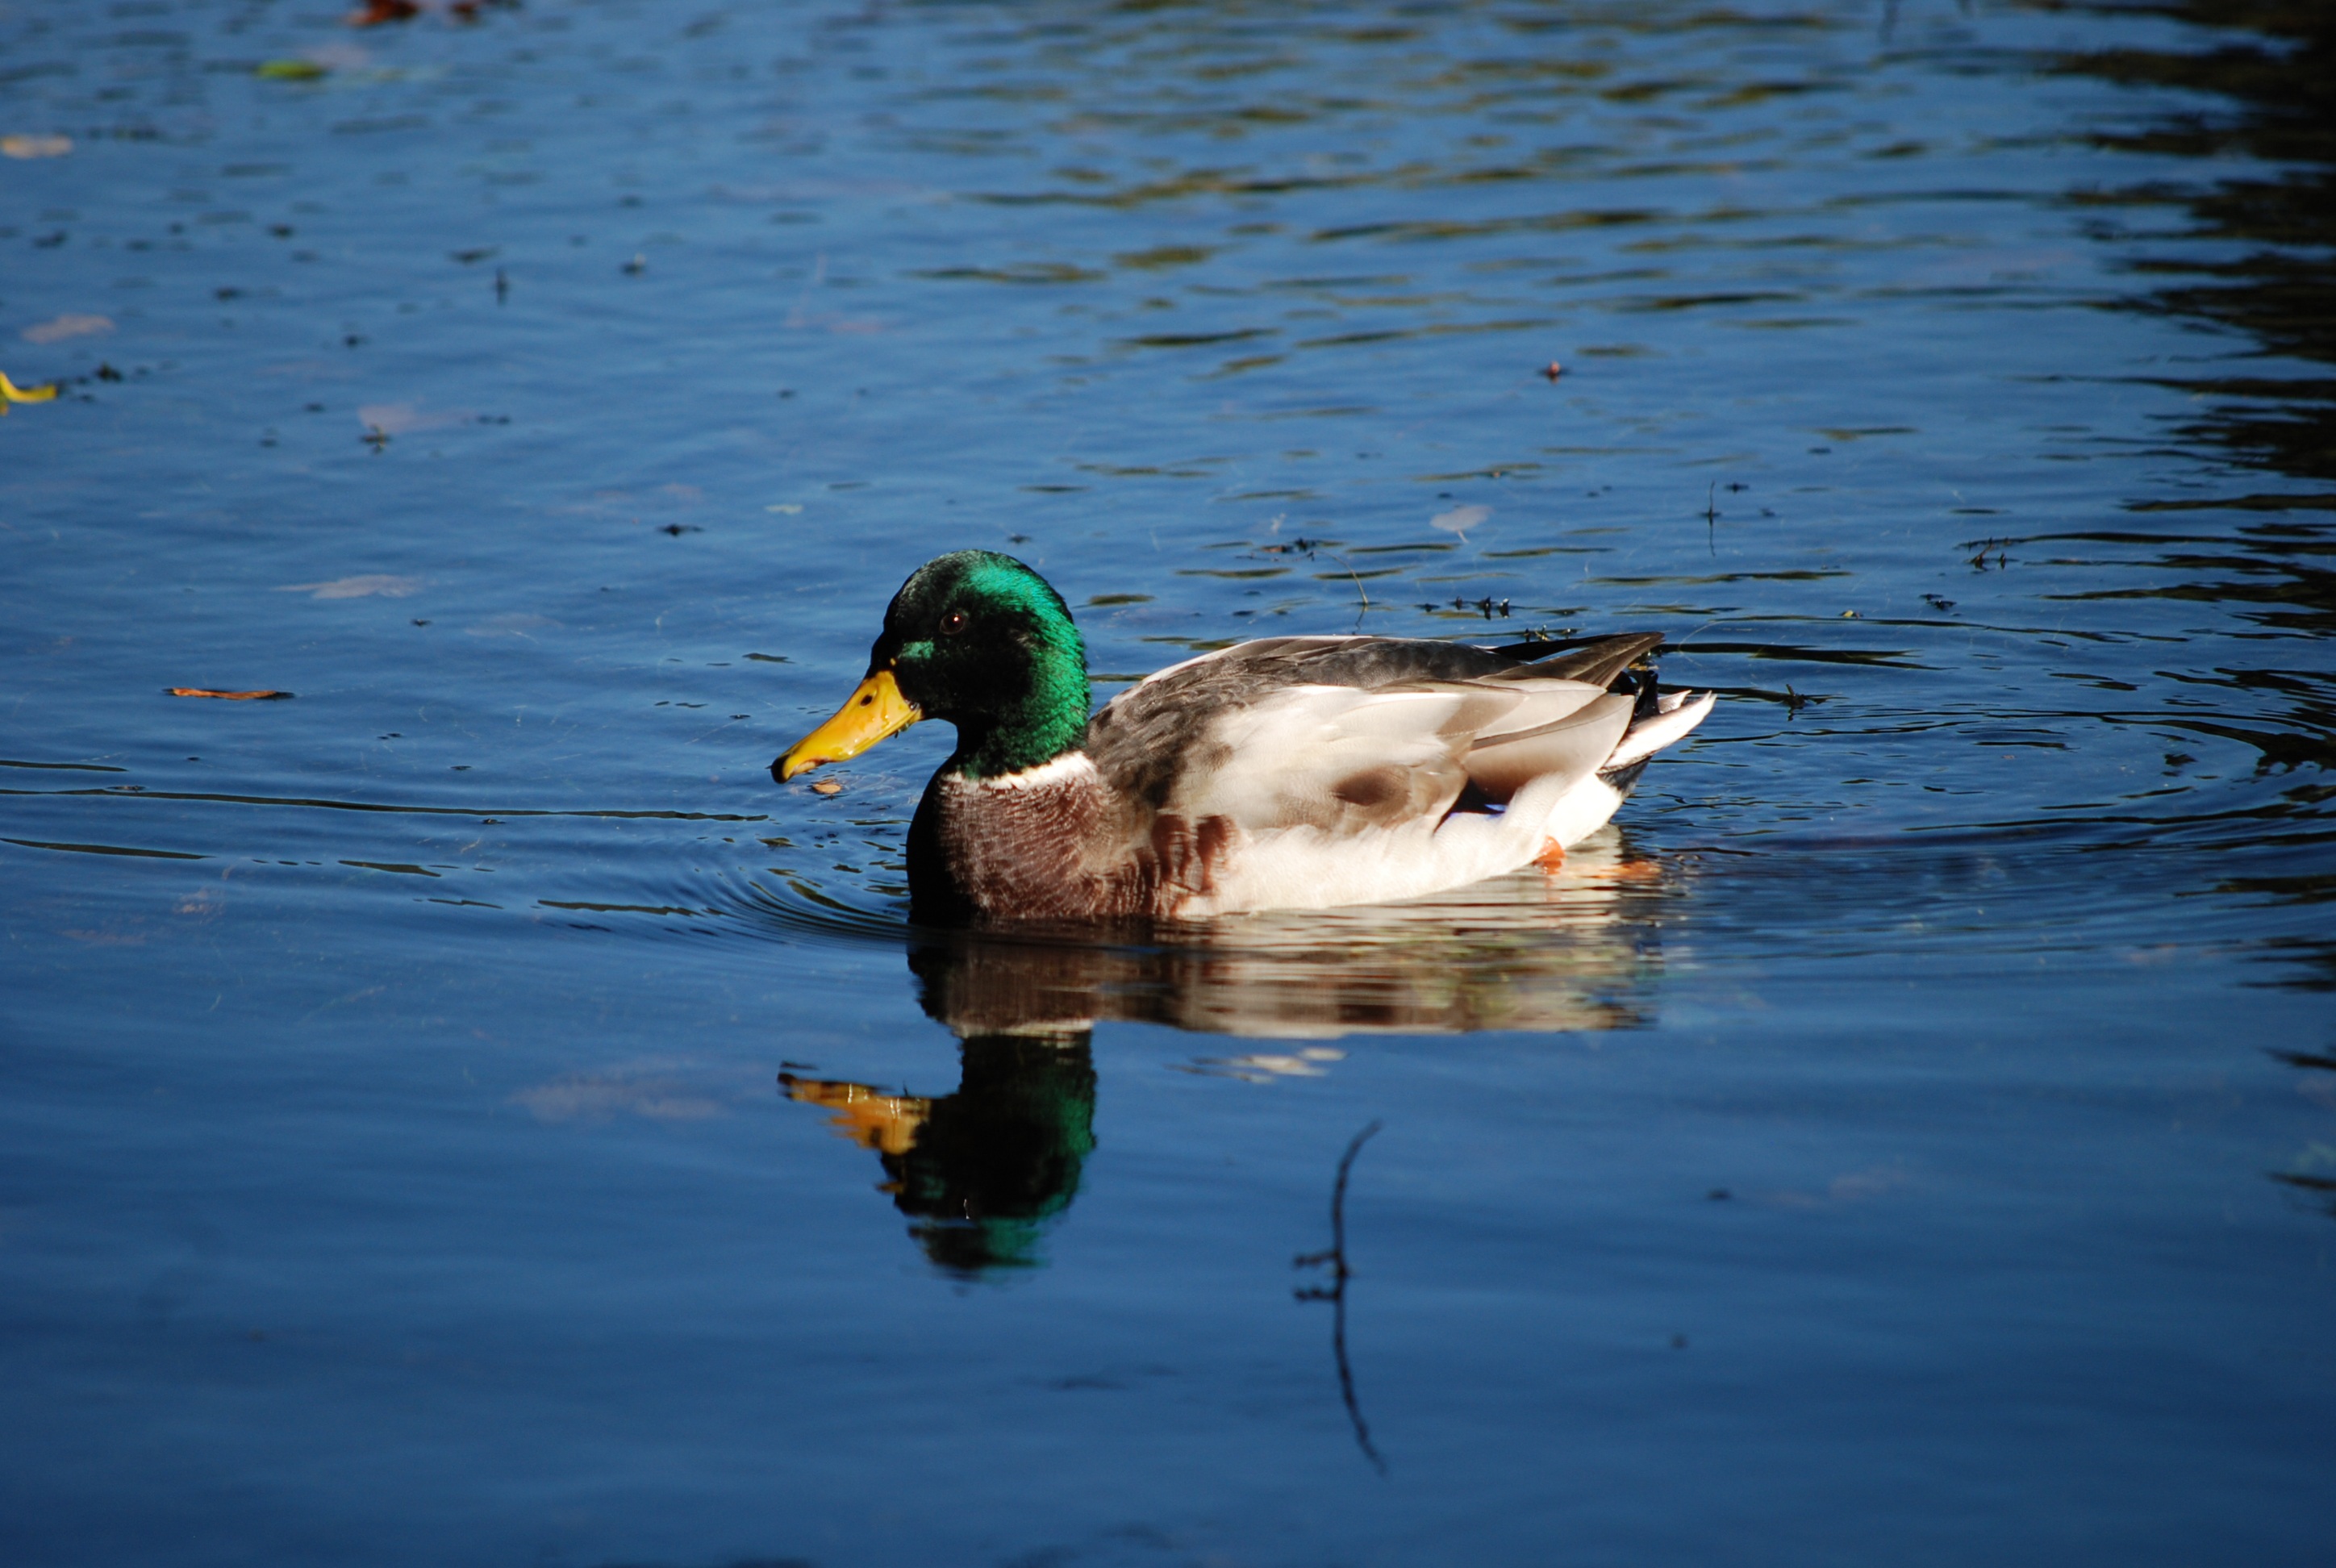
water, nature, bird, wing, lake, male, wildlife, reflection, beak, fauna, drake, duck, vertebrate, waterfowl, waters, water bird, mallard, mergus, ducks geese and swans, seaduck